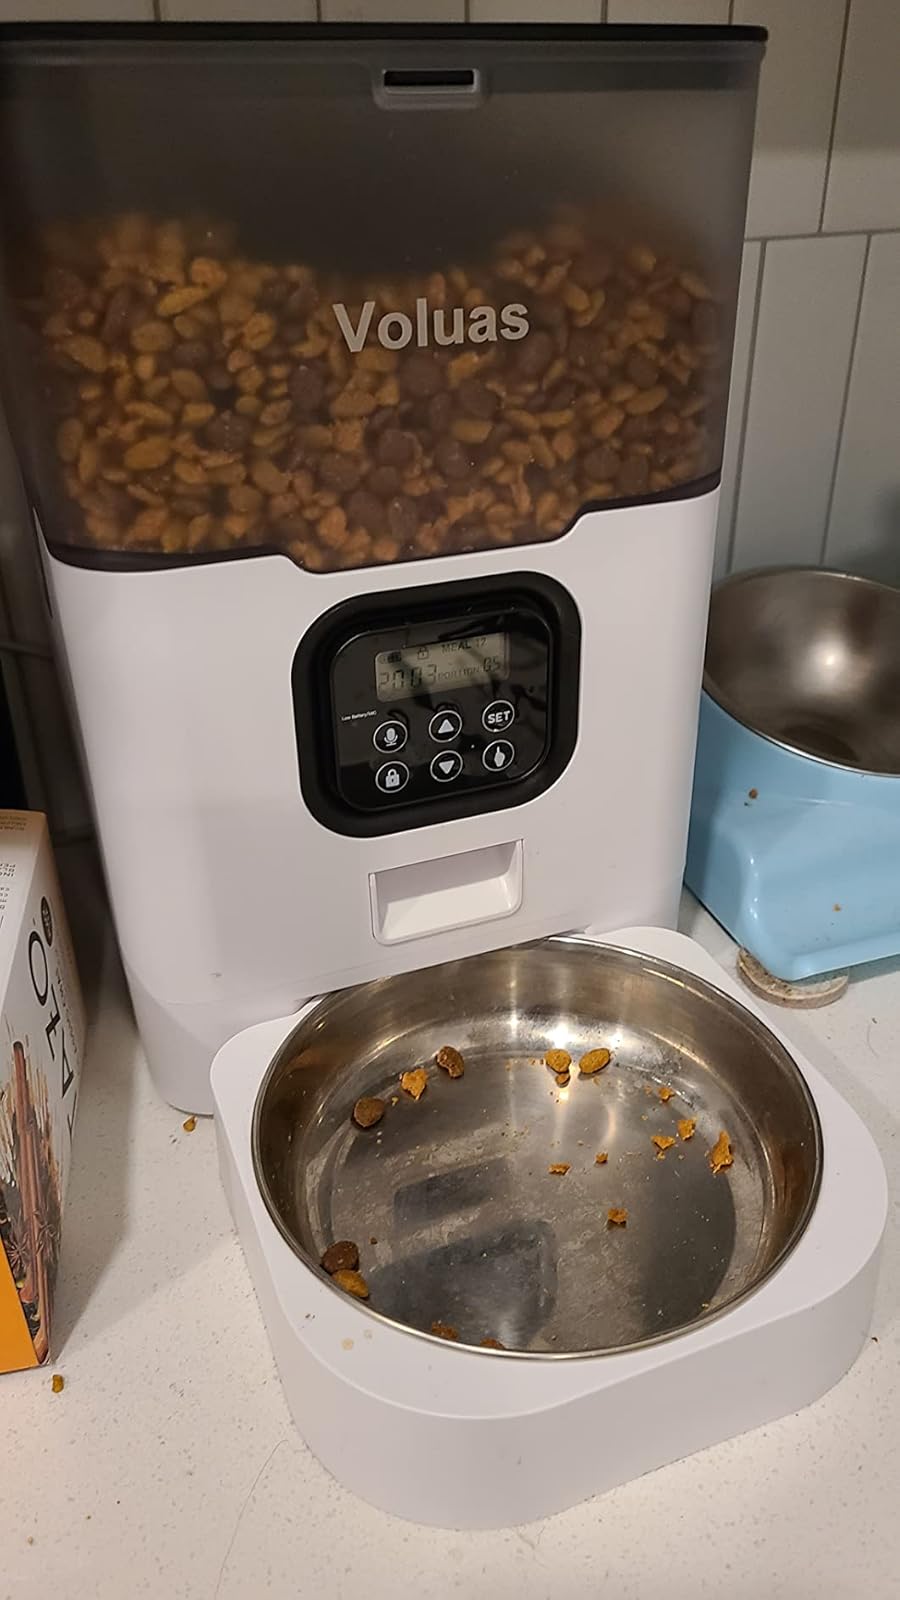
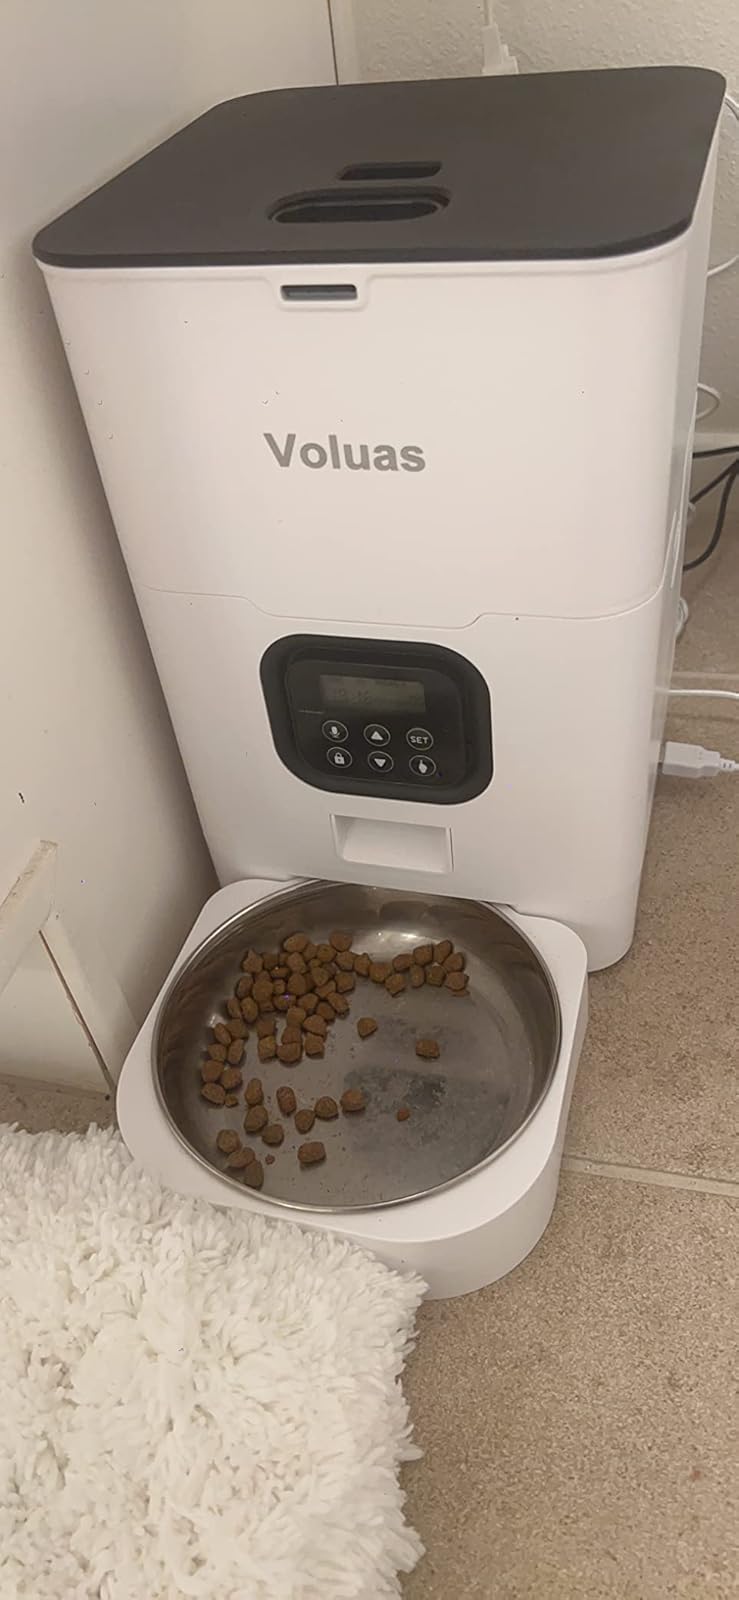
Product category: items_feeder
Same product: no